Phagun (1973 film)

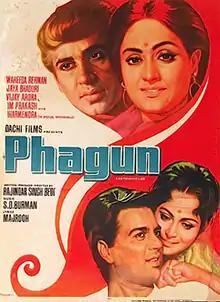
Poster

Phagun is a 1973 Hindi film written and directed by Rajinder Singh Bedi, and starring Dharmendra, Waheeda Rehman, Jaya Bhaduri and Vijay Arora.